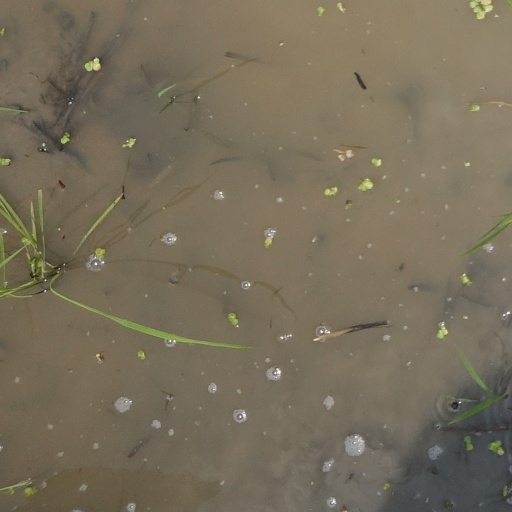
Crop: rice